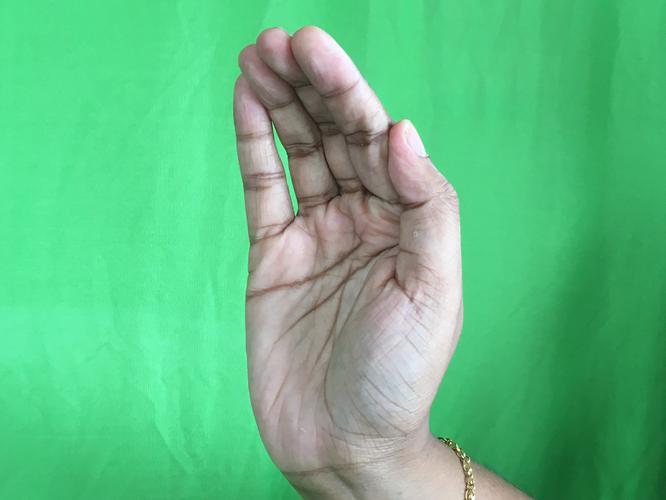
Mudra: Sarpasirsha
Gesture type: single_hand